Yeovil Town F.C.

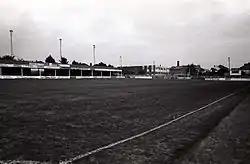

There was success in the Bob Lord Challenge Trophy in 1990 and three years later Yeovil finished fourth in the Conference, their best finish ever. In January 1995, former Weymouth and Spurs player Graham Roberts was appointed manager, but demotion back to the Isthmian League soon followed. Yeovil secured promotion back into the Conference in 1997 after winning the Isthmian League with a record number of points – 101.